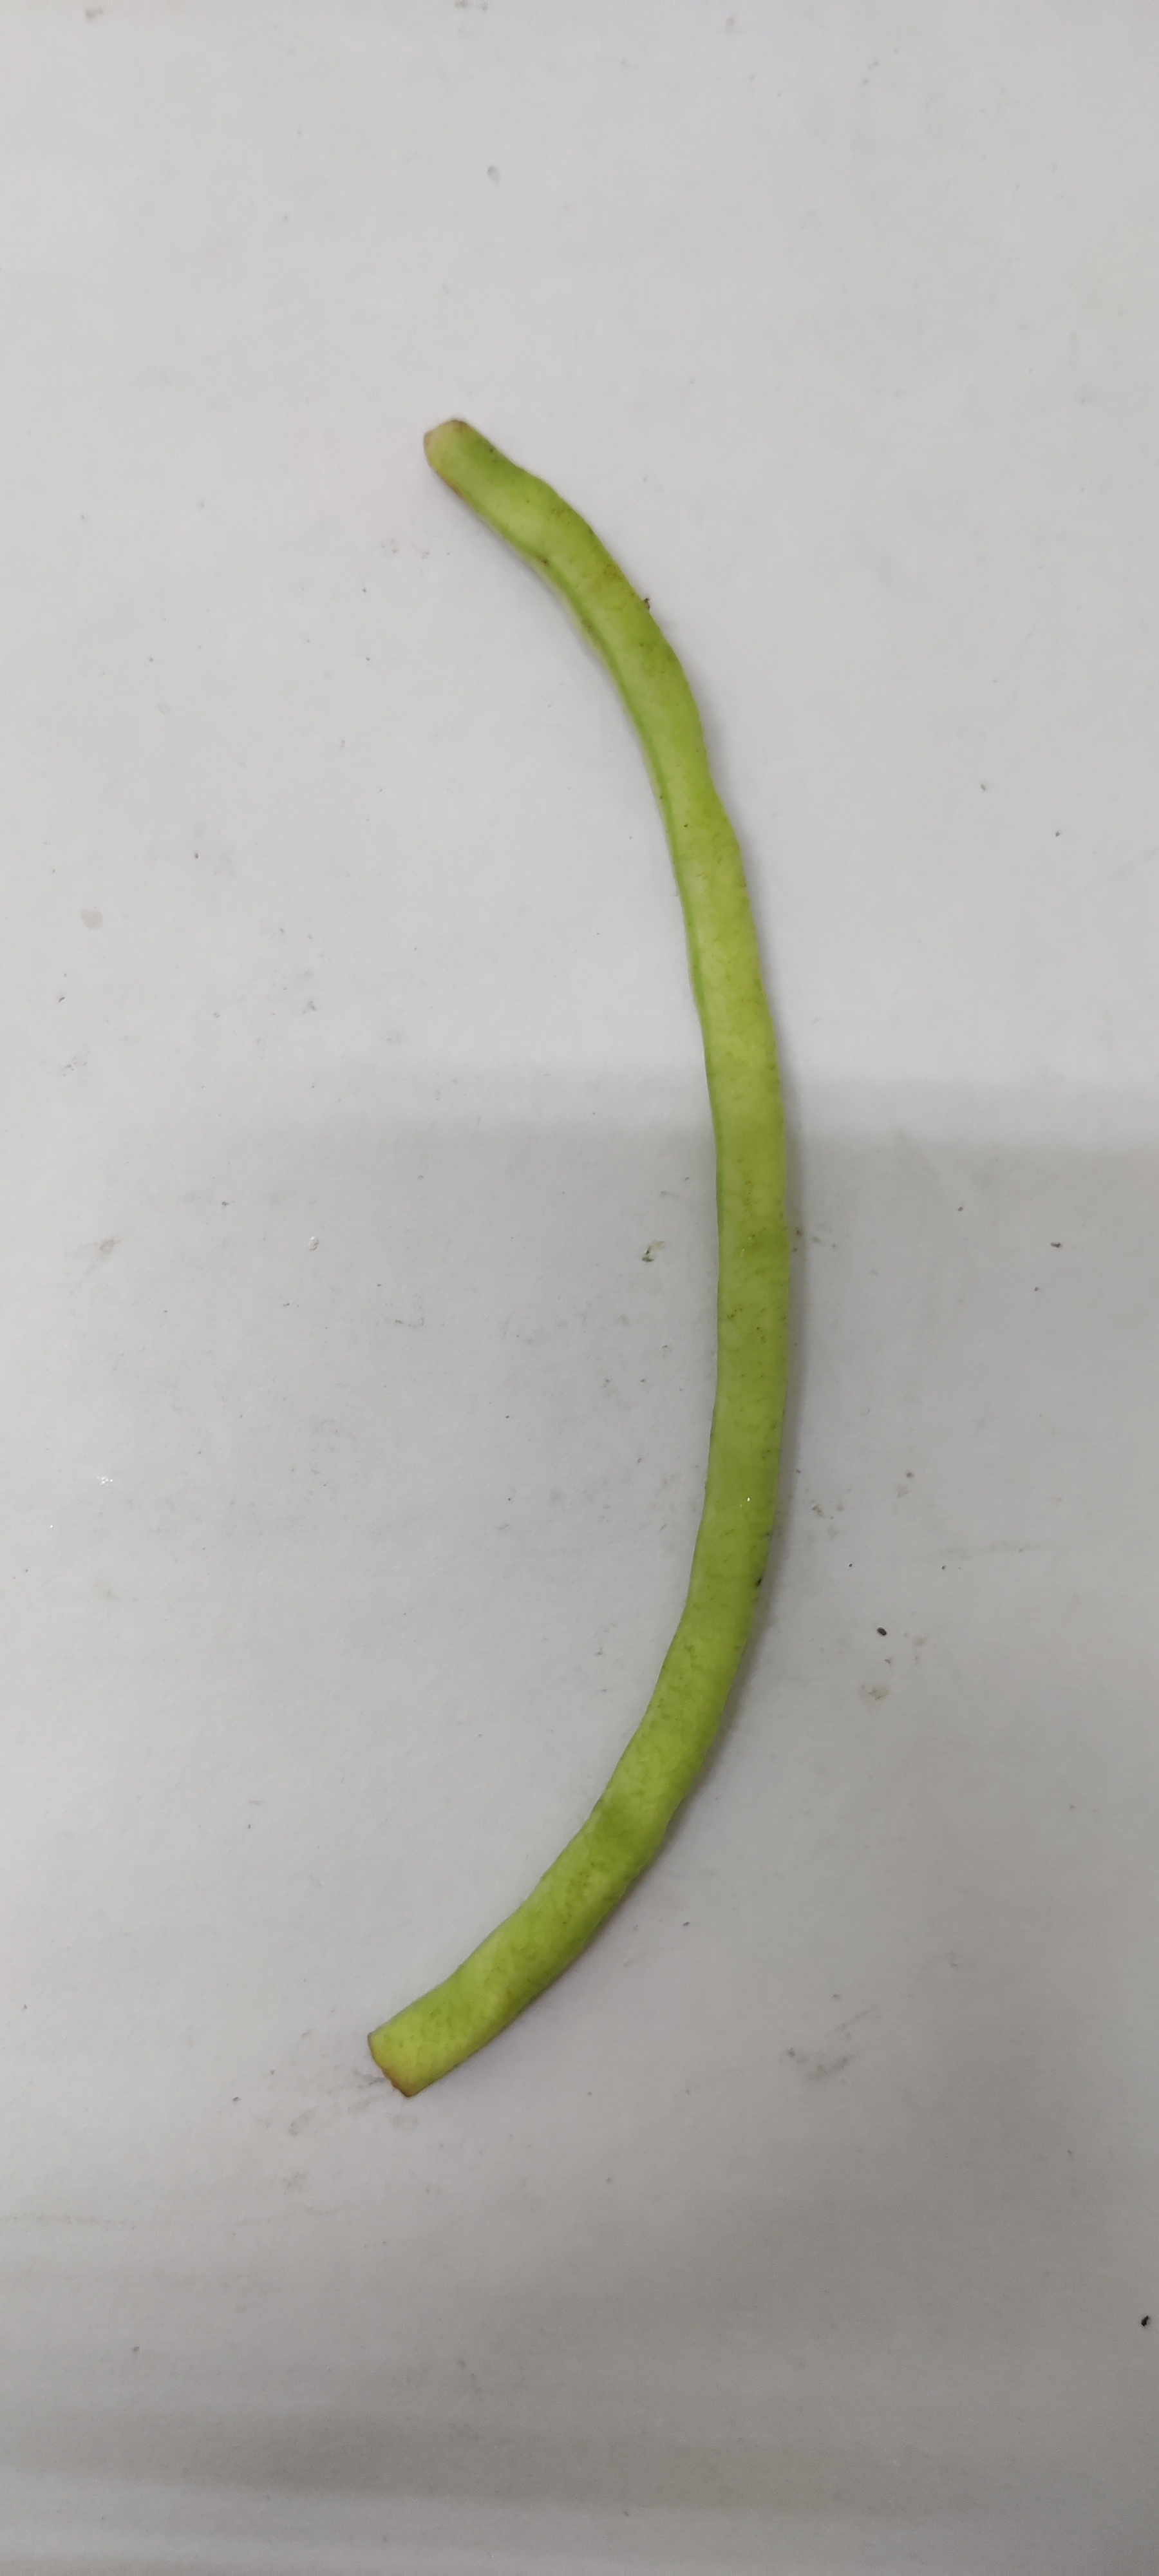
Crop: Cowpea
Condition: Fresh